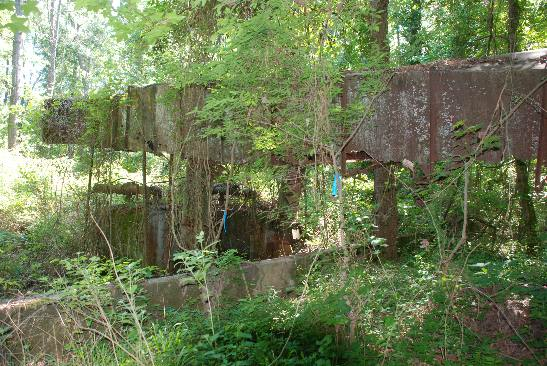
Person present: No